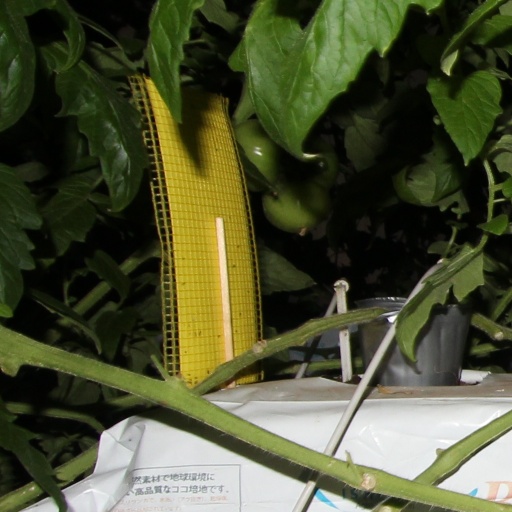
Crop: tomato